Las Palmas

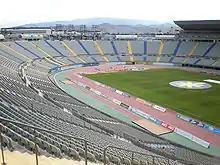

Las Palmas was one of the arenas of 2014 FIBA World Championship for Group D, consisting , , , , and . Matches were played in the new arena – Gran Canaria Arena with a capacity of about 10,000.